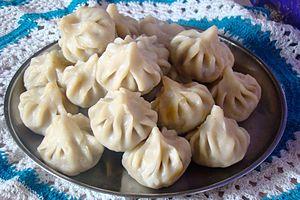
Le modak est une douceur d'origine indienne populaire dans de nombreuses régions de l'Inde en particulier au Maharashtra. La garniture sucrée à l'intérieur d'un modak se compose de noix de coco fraîchement râpée et de jagré. L'extérieur de consistance molle est faite de farine de riz ou de farine de blé.